Capon Springs, West Virginia

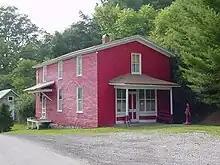
The Old Red Store & Post Office.

Capon Springs and its post office have been known by several varying names throughout its history, which include: